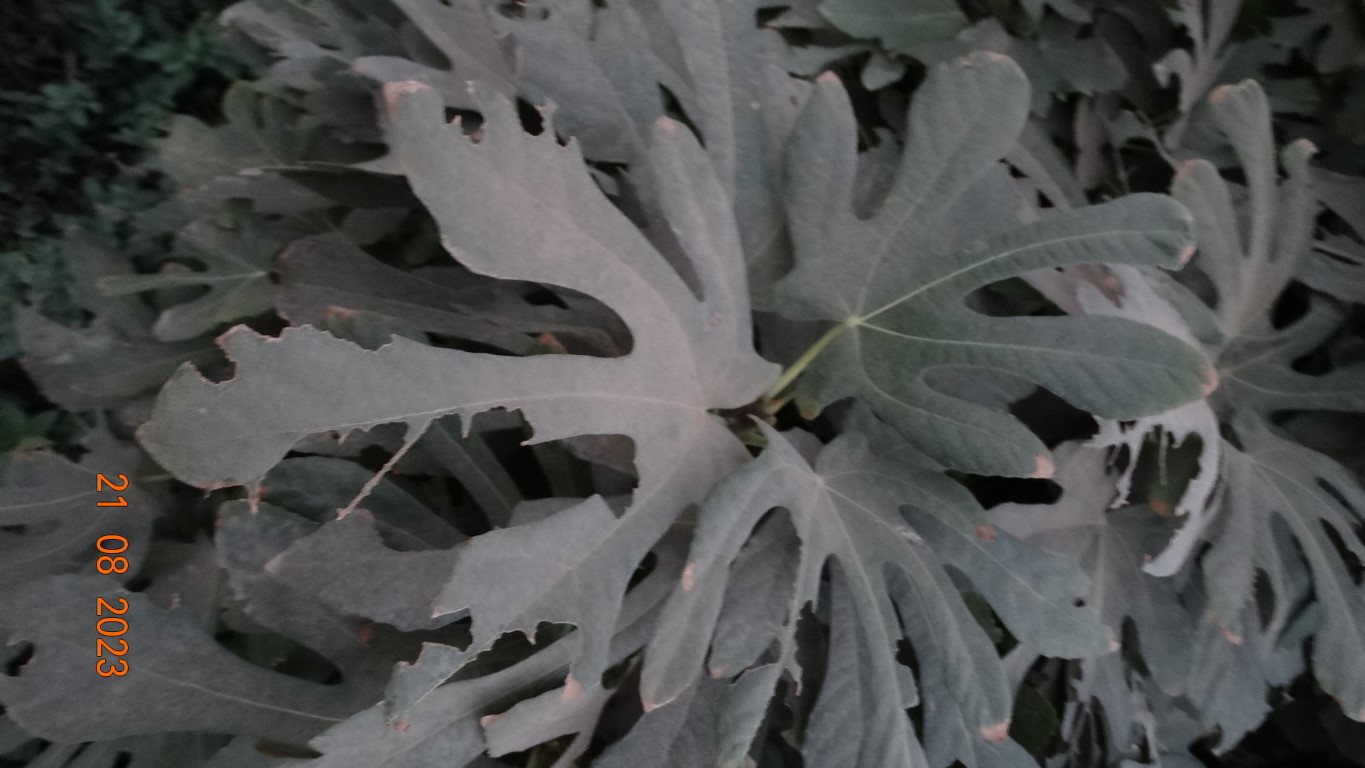
Label: infected